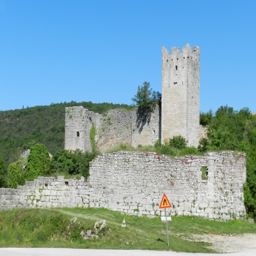
perhaps we should have named this blog